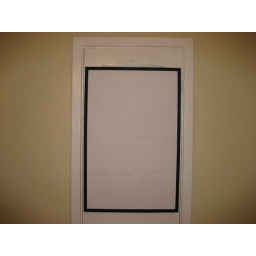
My closet door is my only unobstructed wall in the bedroom. The layout of this room is very frustrating.